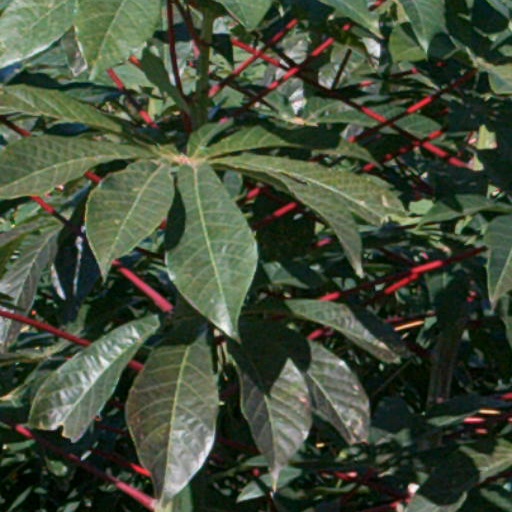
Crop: cassava